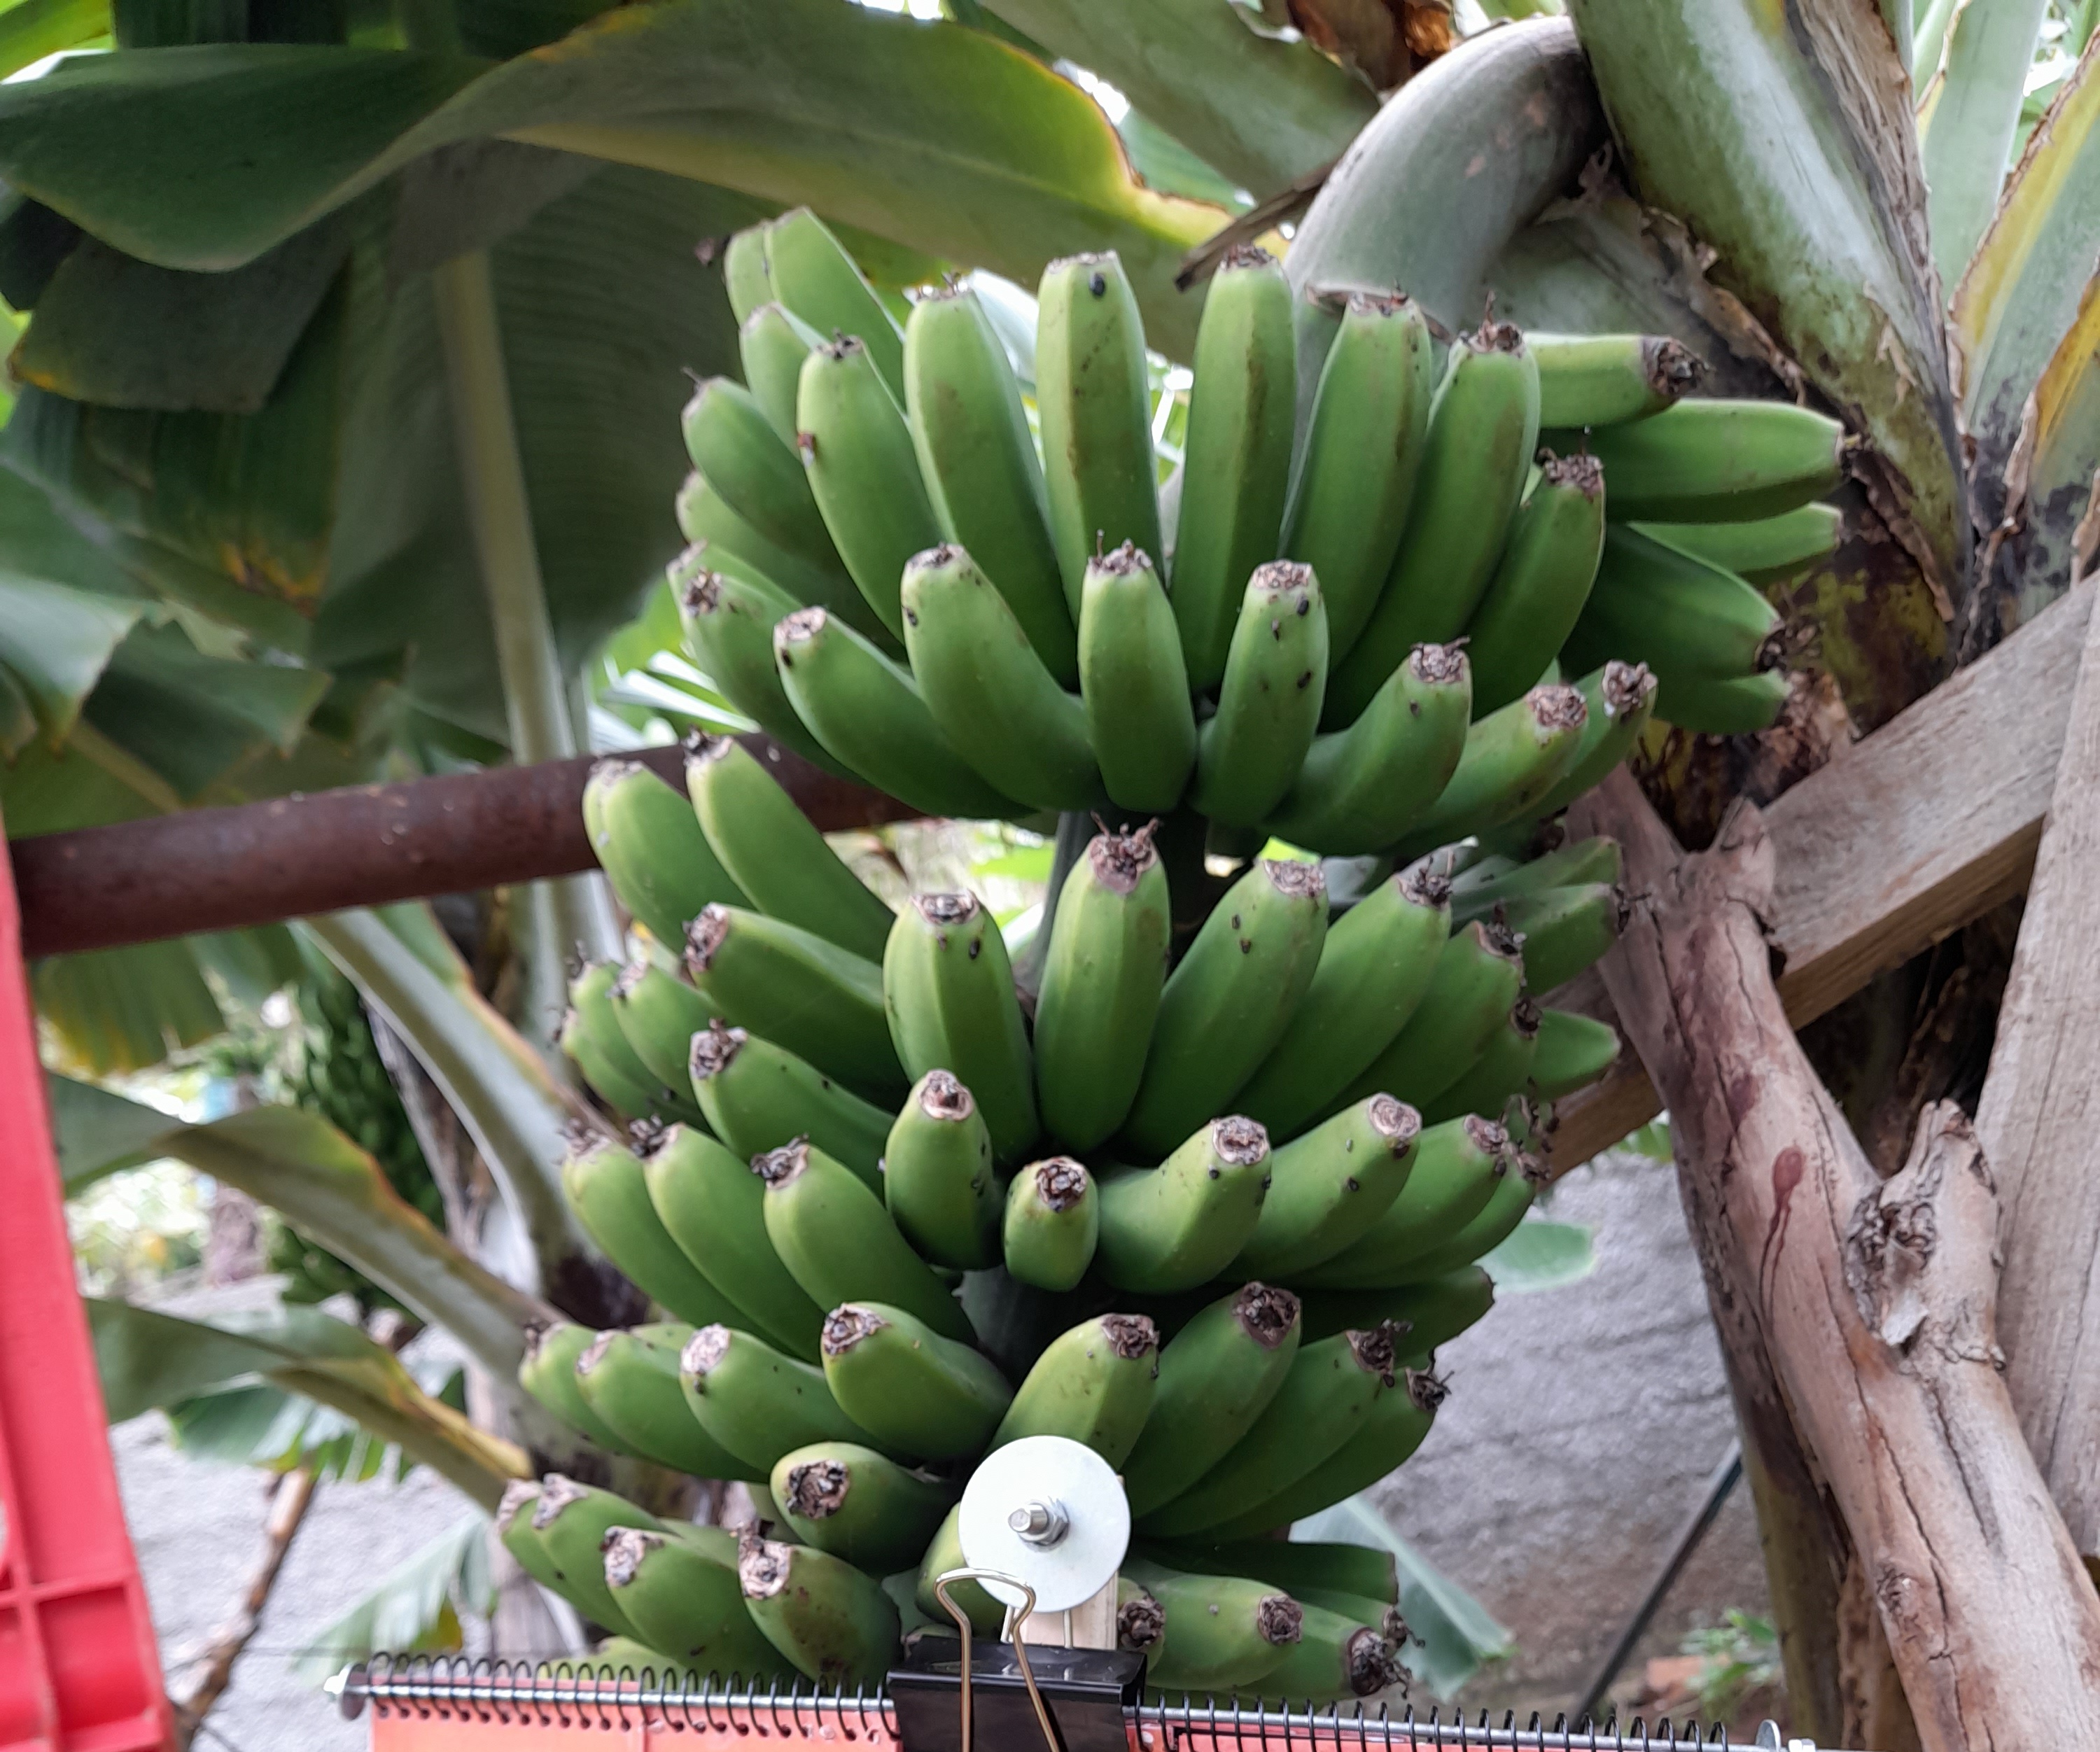
Label: Keep